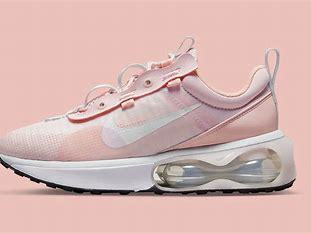
Brand: Nike
Model: Air Max 2021